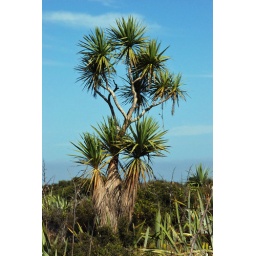
cabbage tree on west coast near hokitika